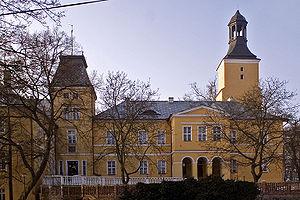
Lubsko est une ville située dans le powiat de Żary dans la voïvodie de Lubusz, en Pologne. Elle est le chef-lieu de la Gmina de Lubsko.